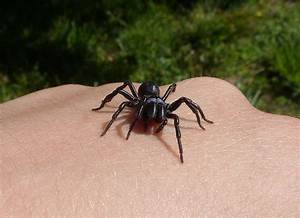
Label: ragno